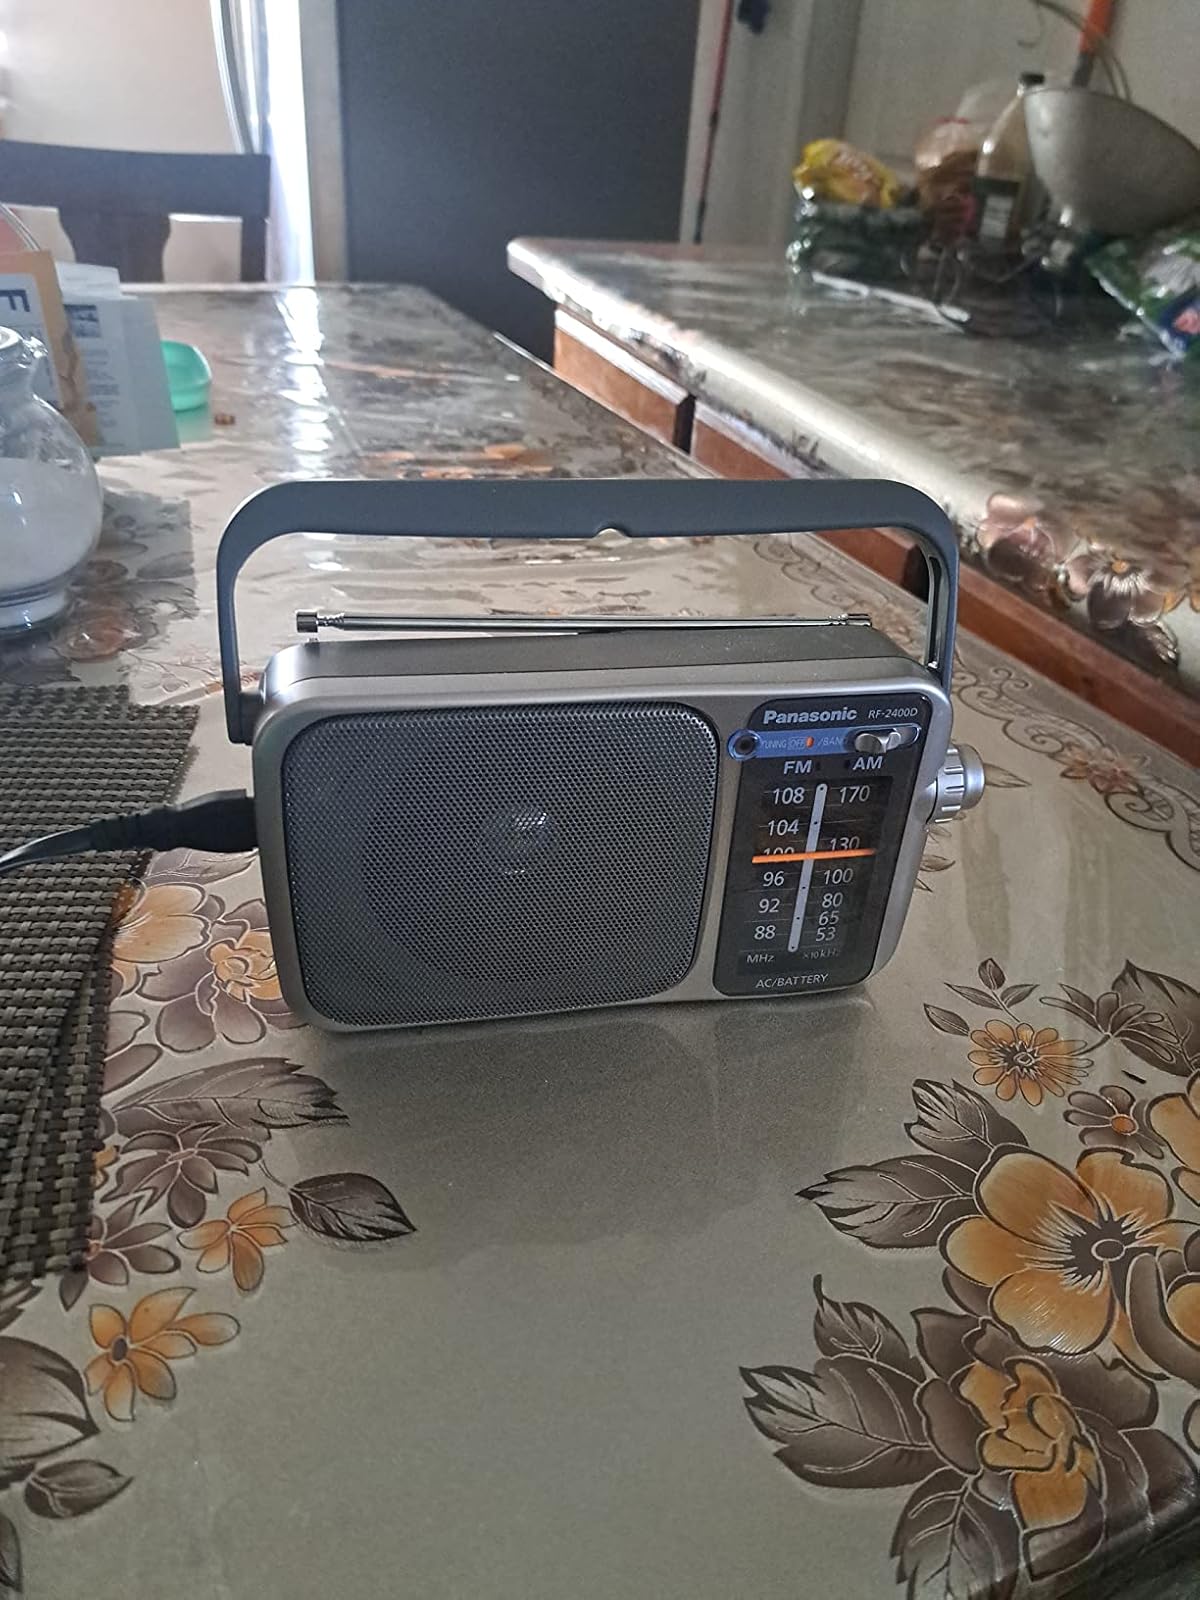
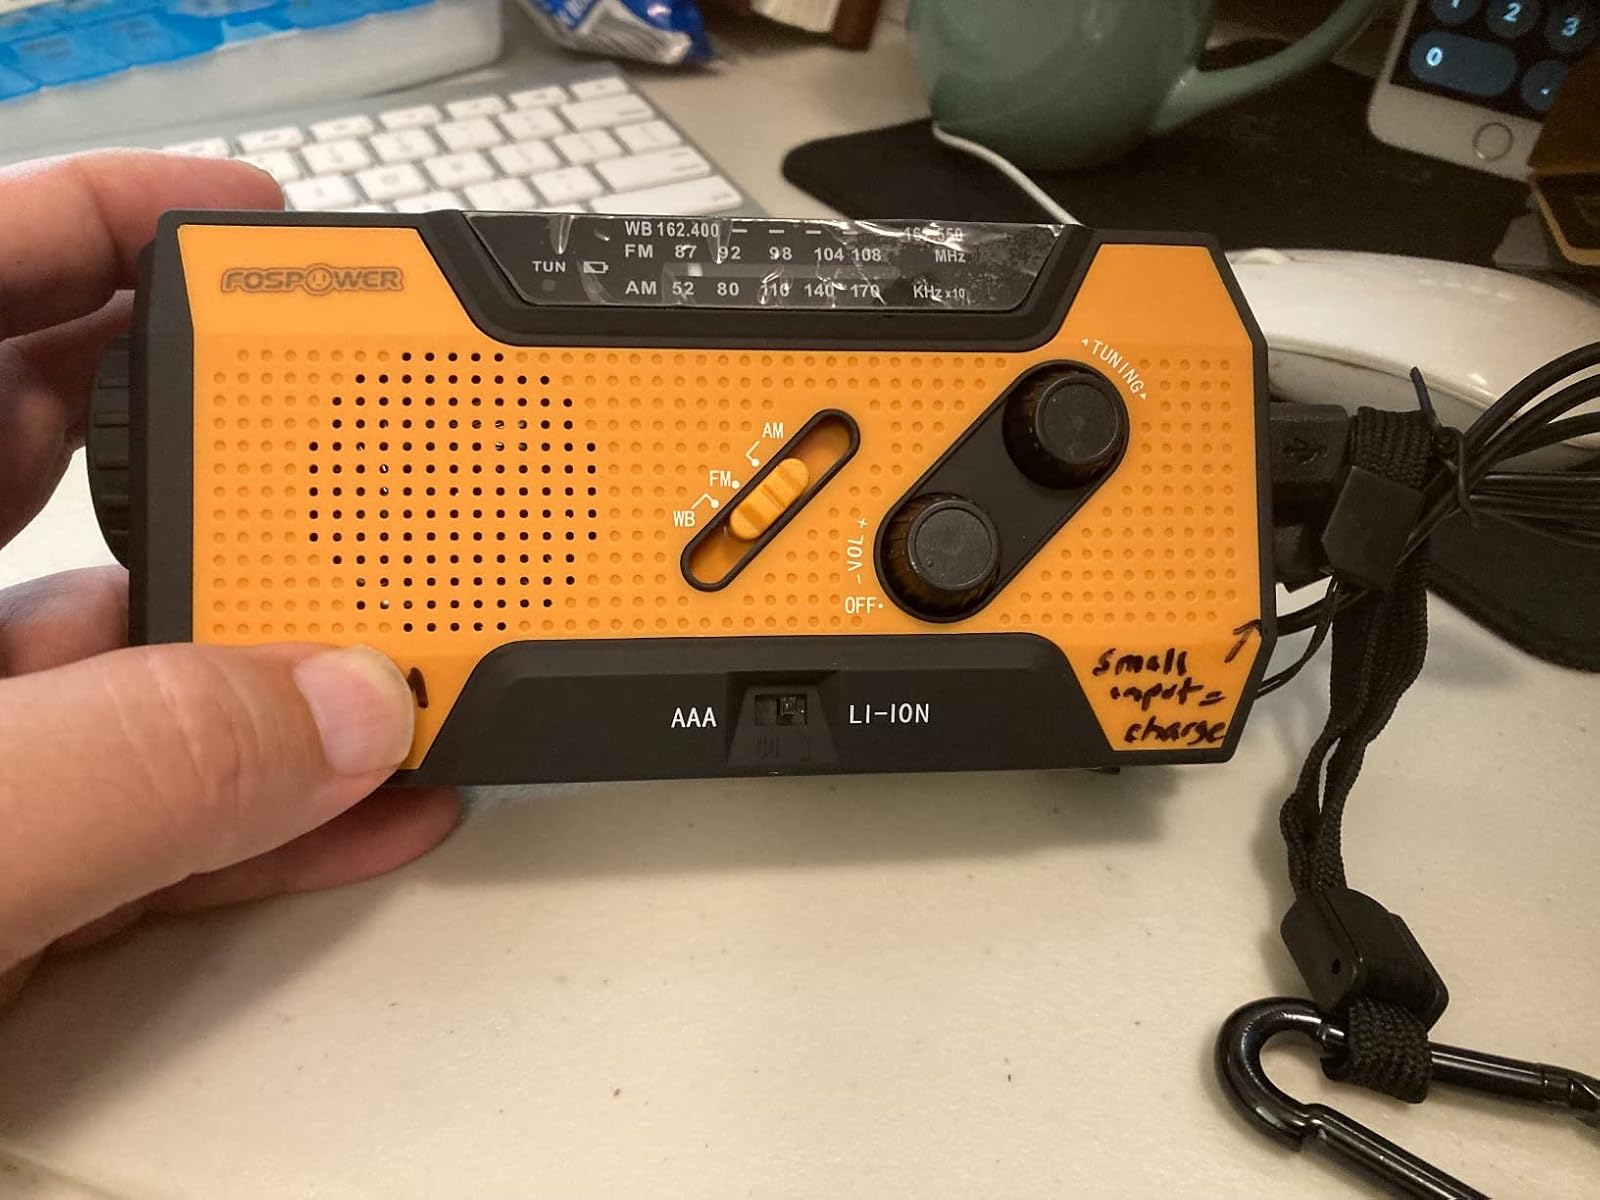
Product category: radio
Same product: no